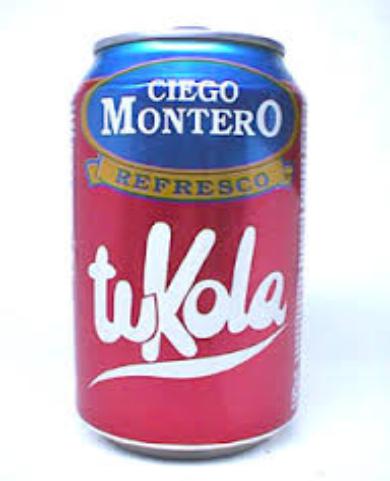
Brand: Ciego Montero
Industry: Food